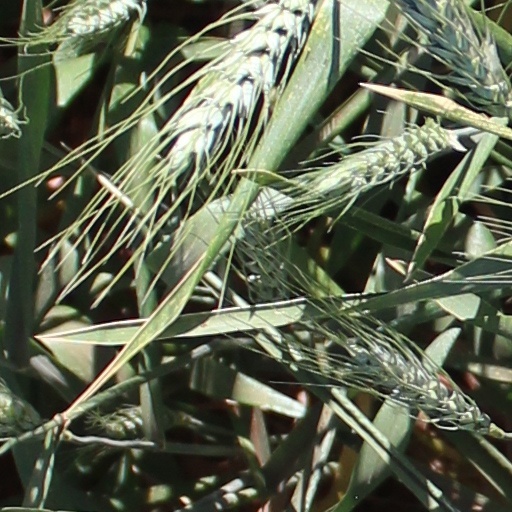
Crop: wheat